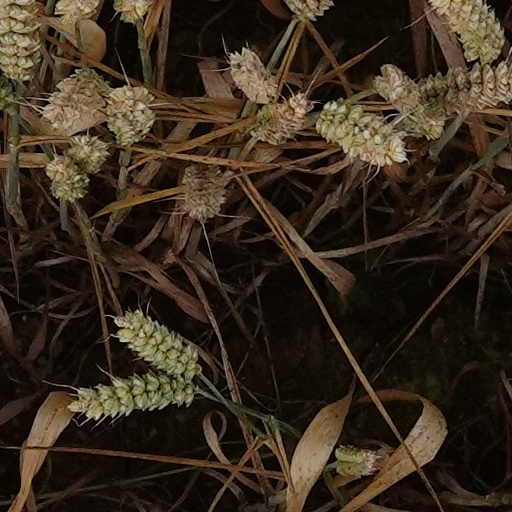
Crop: wheat